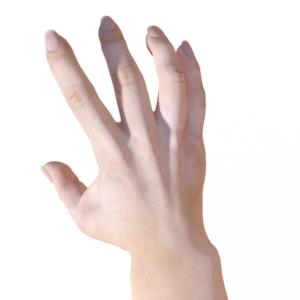
Label: paper